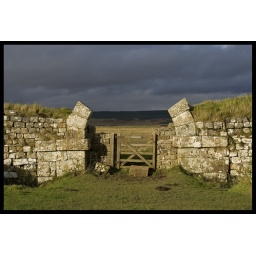
Gate house in the wall with broody sky in the background.